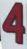
Number: 4